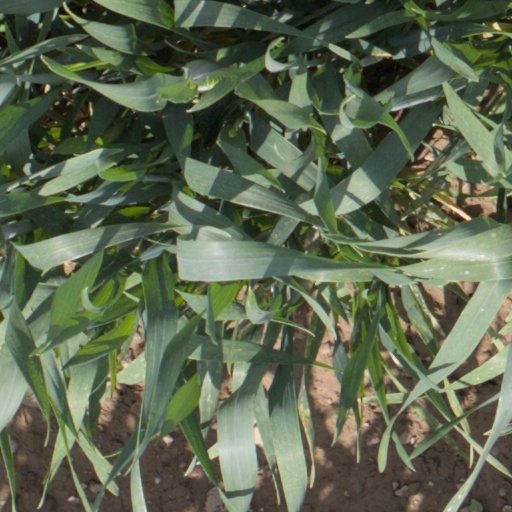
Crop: wheat